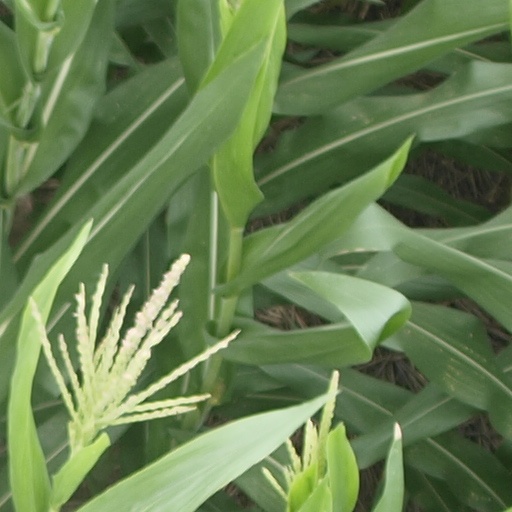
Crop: maize; corn